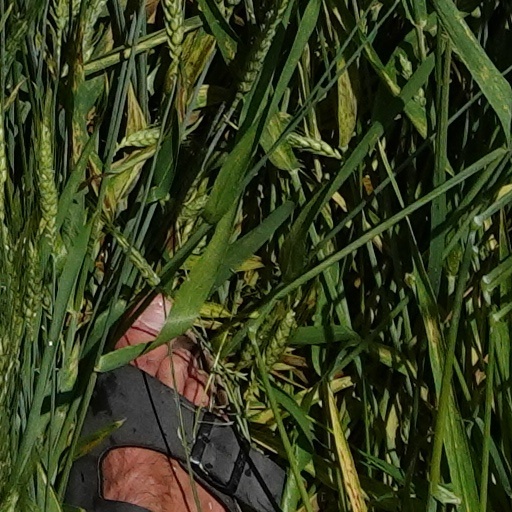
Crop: wheat